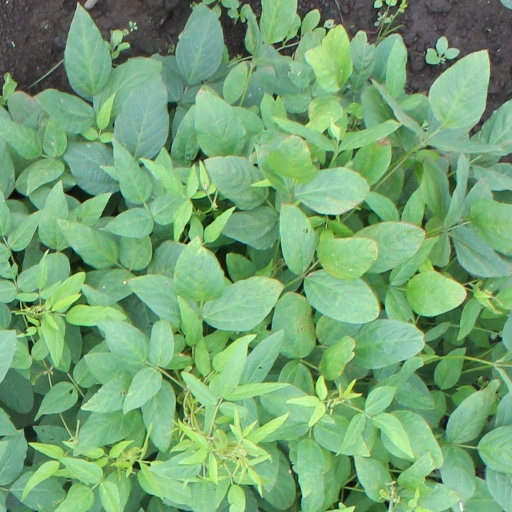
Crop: soybean